Kameeswarar temple

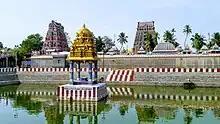

Thirukameeswarar Temple (also called Kokilamba - Kameeswarar temple or Villianur Temple or kameeswarar temple) is a Hindu temple dedicated to the deity Shiva, located in Villianur, a town in the South Indian union territory of Puducherry. Shiva is worshiped as Kameeswarar, and is represented by the "lingam". His consort Parvati is depicted as KokilambaAmman.